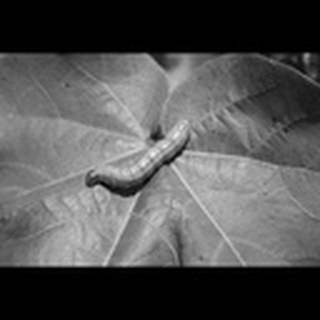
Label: cotton_army_worm